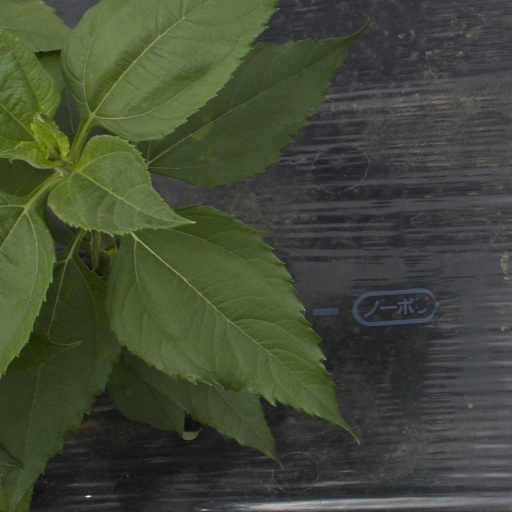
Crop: Jerusalem artichoke